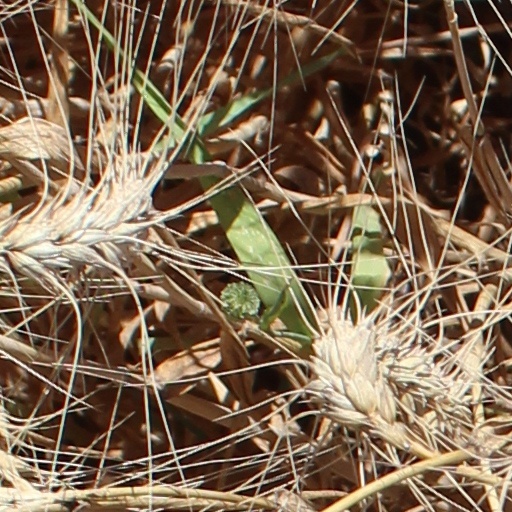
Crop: wheat